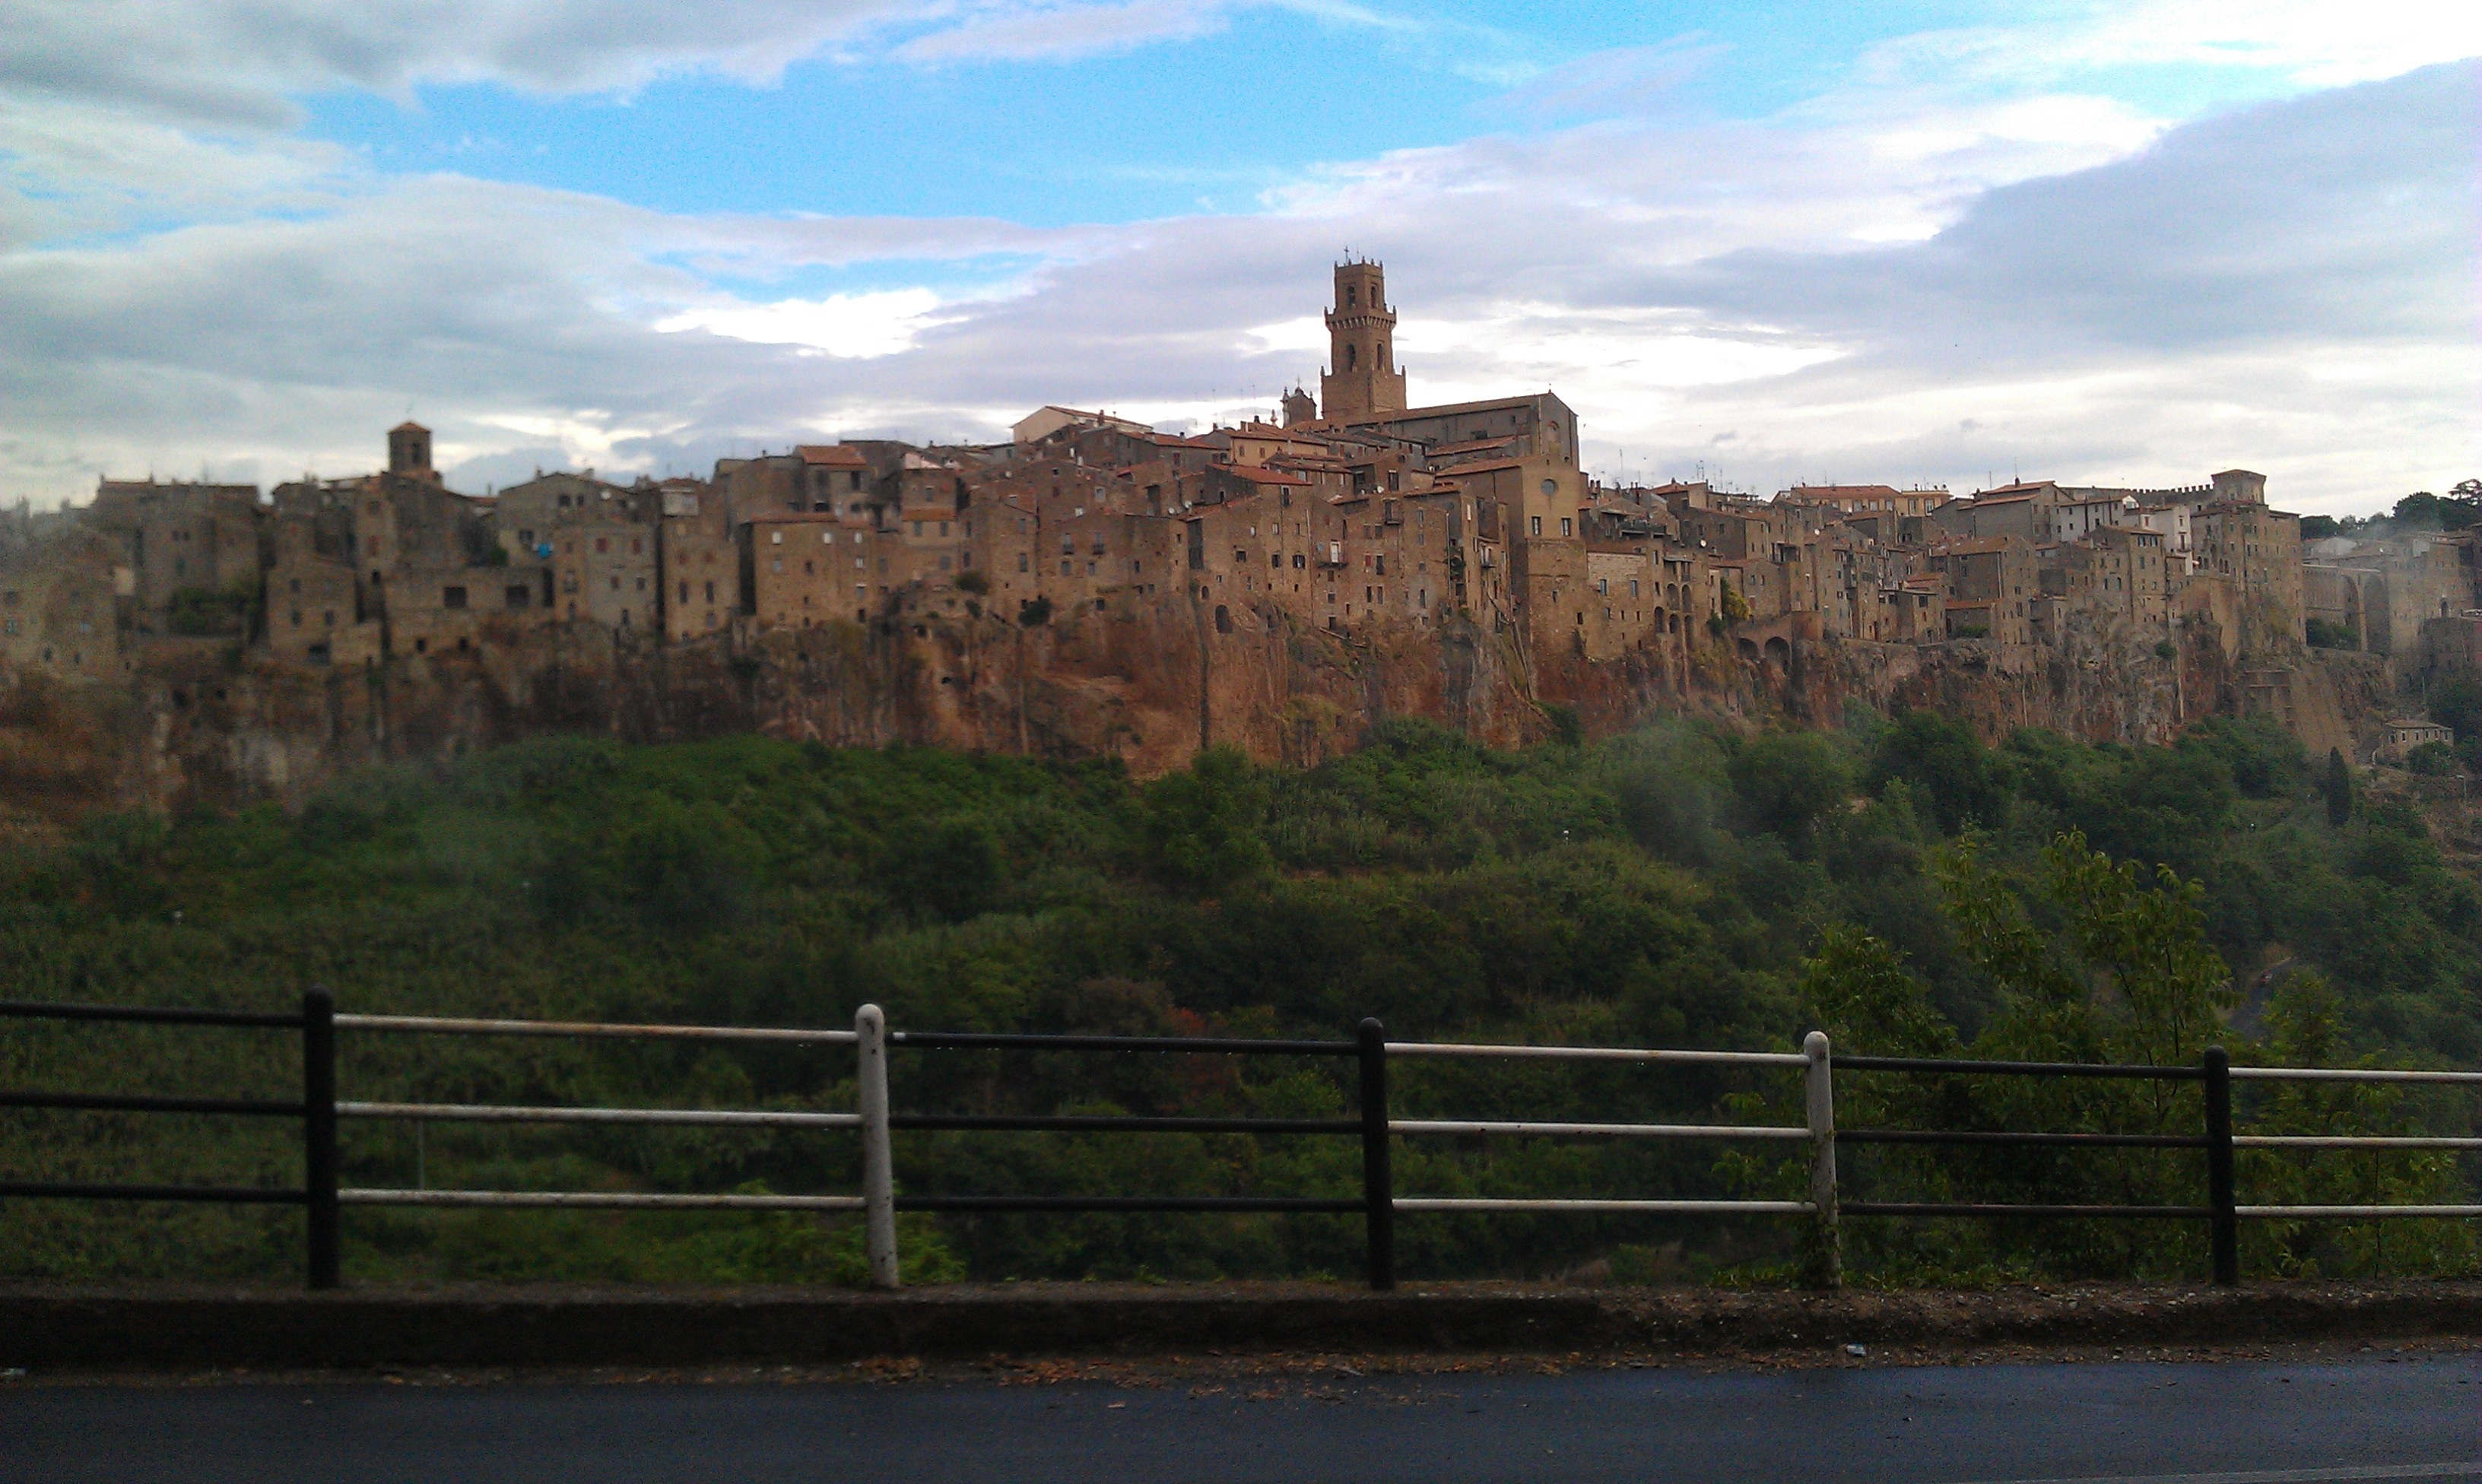
landscape, forest, town, building, city, wall, cliff, castle, italy, tuscany, fortification, tourism, terrain, ruins, monastery, culture, pitigliano, on a hill